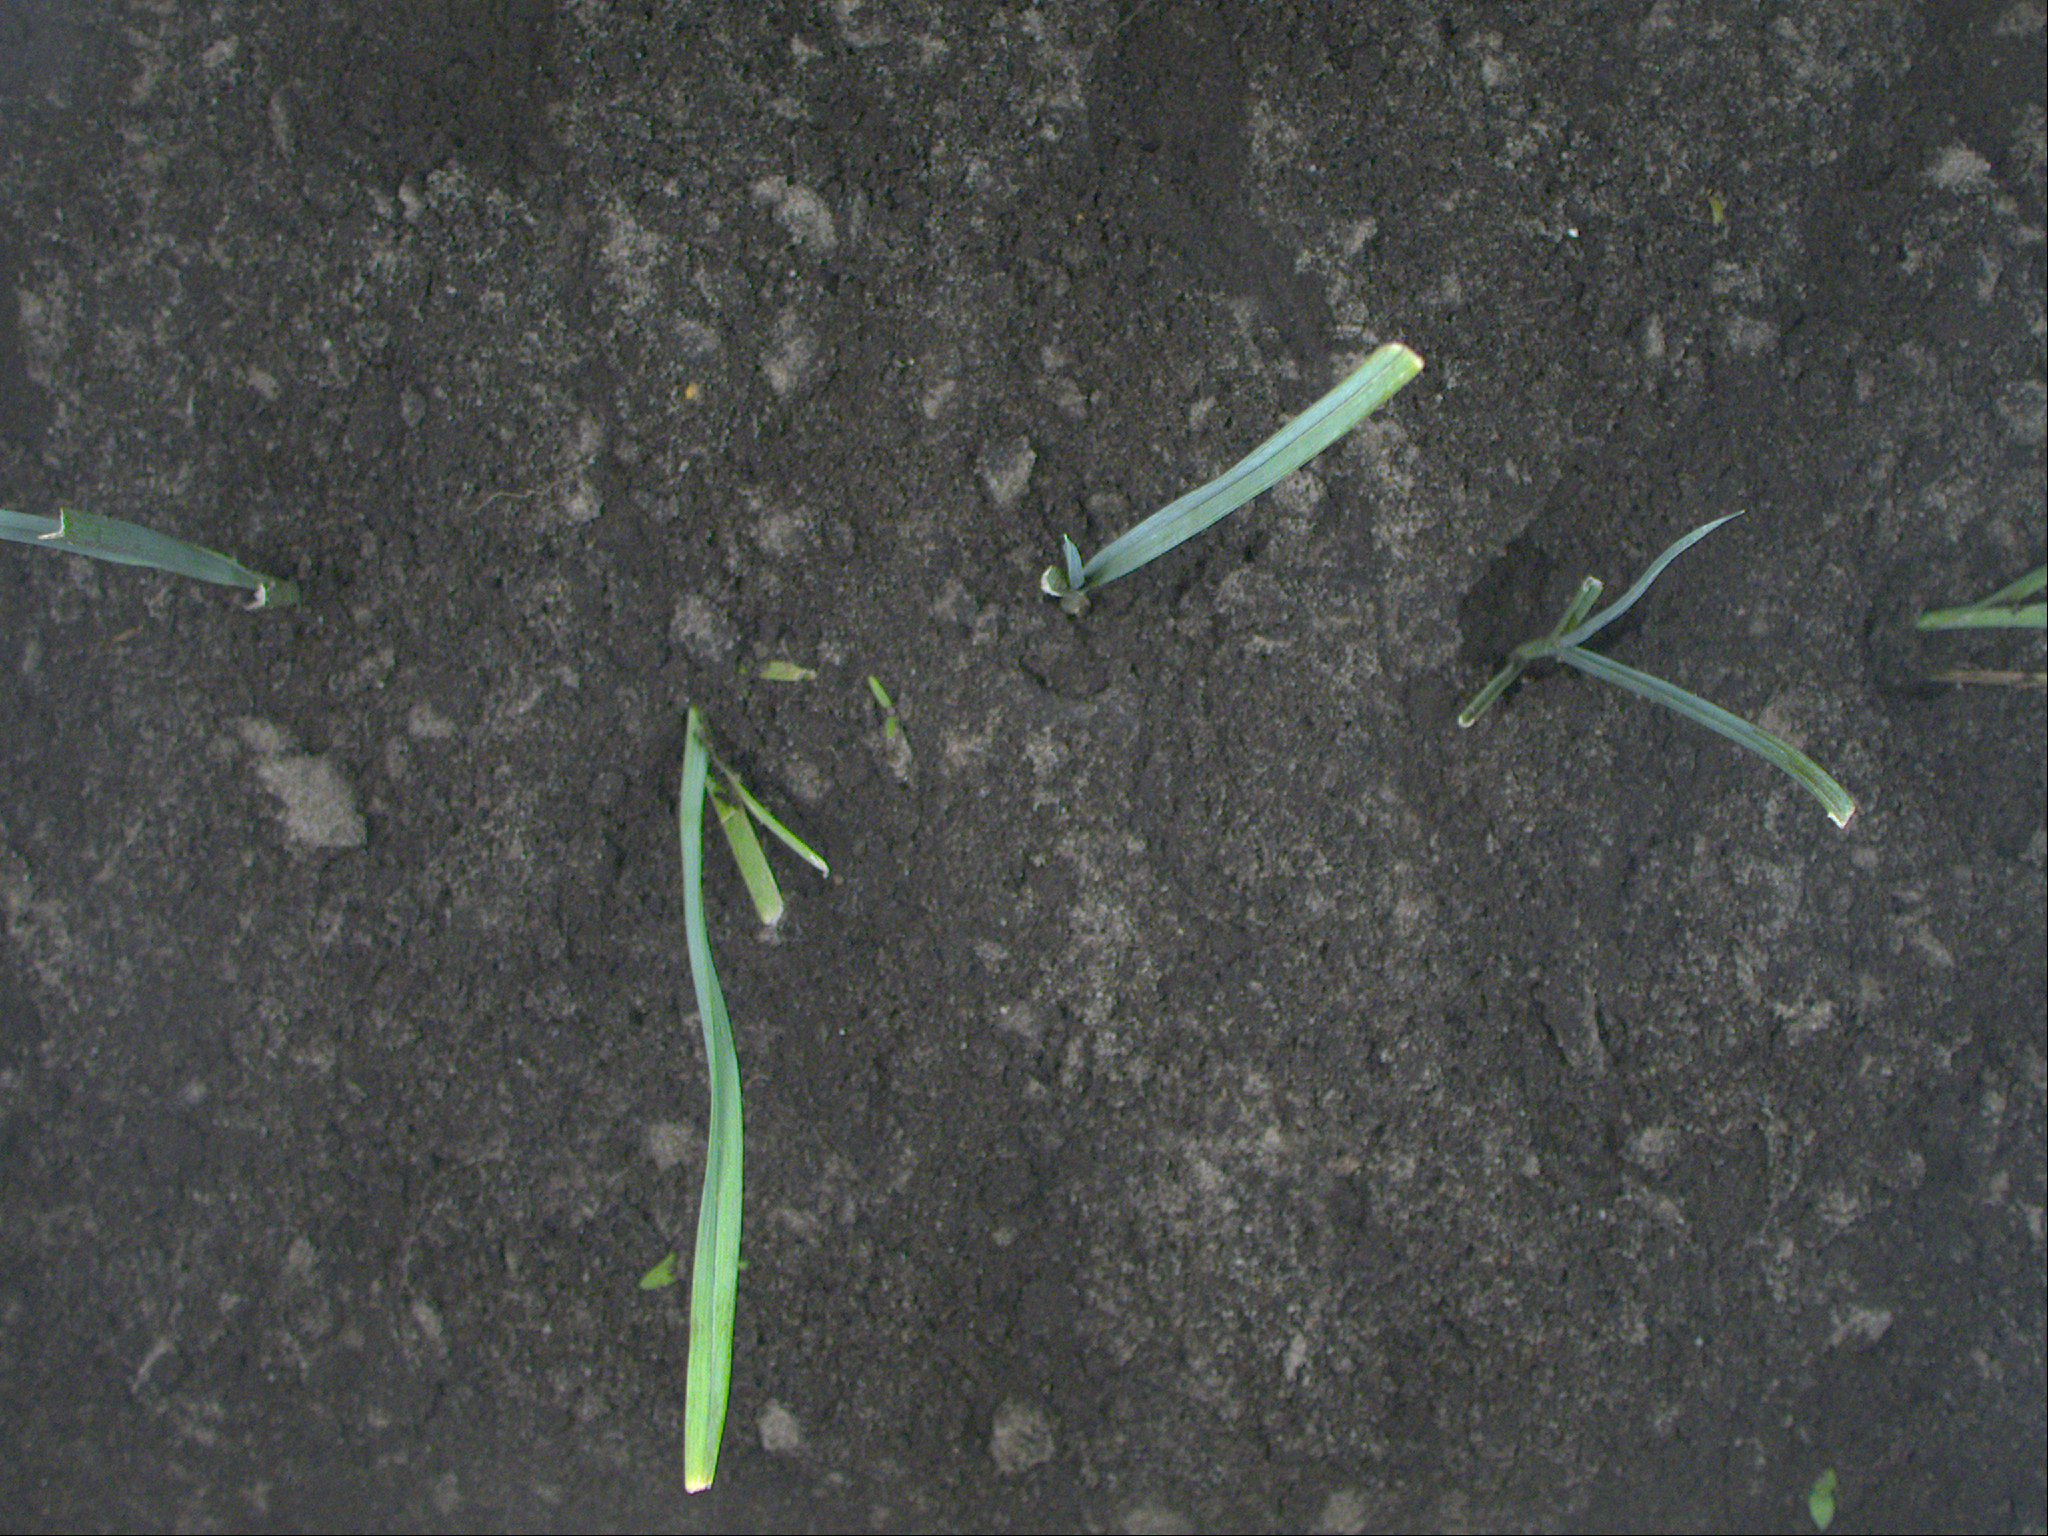
Crop: leek
Objects: leek, leek, leek, leek, stem_leek, stem_leek, stem_leek, stem_leek, stem_leek